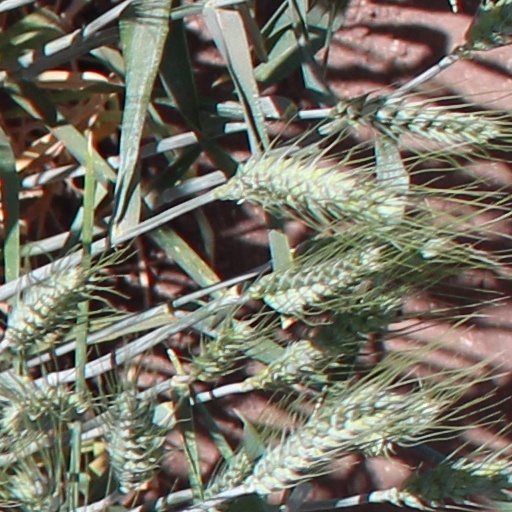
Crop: wheat